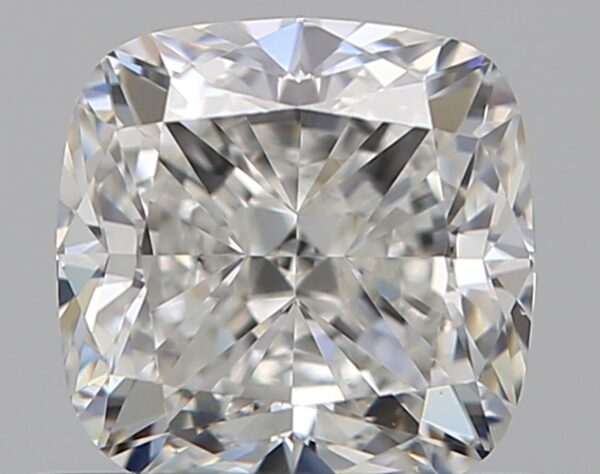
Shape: cushion
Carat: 0.7
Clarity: VS1
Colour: G
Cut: EX
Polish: EX
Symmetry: VG
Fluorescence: N
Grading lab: GIA
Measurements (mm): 4.85 x 4.84 x 3.36